Global War (board game)

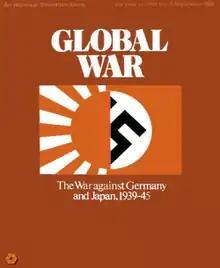

Global War, subtitled "The War Against Germany and Japan, 1939–45", is a grand strategic and economic board wargame published by Simulations Publications Inc. (SPI) in 1975 that simulates the entire extent of World War II.